Let's Play

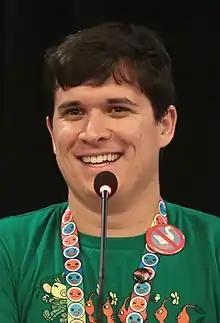
Chuggaaconroy (pictured in 2018) was among several Let's Play YouTubers initially affected by Nintendo's Content ID policy.

In May 2013, Nintendo registered Let's Play content of their games through YouTube's Content ID system such that they could generate ad revenue from user videos; several Nintendo based Let's Play personalities such as Chuggaaconroy, MasaeAnela and ZackScottGames were initially affected by Nintendo's Content ID policy during this time. Nintendo would eventually cease such claims, and later created its own affiliate program, the Nintendo Creators program, between themselves, Google, and proactive uploaders to split profits. Smaller developers have been more open to allowing Let's Play videos. Ubisoft has stated that it allows its games to be used in Let's Play videos and allows for those making them to monetize from any ad revenue as long they stay within certain content-appropriateness guidelines. Microsoft Studios similarly created a set of Game Content Usage Rules that sets certain requirements and limitations on those using its software for Let's Play videos.